Paul Rand

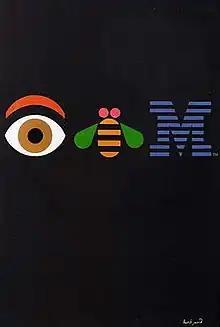
"Eye Bee M" poster designed by Rand in 1981 for IBM

Rand's most widely known contributions to design are his corporate identities, many of which are still in use. IBM, ABC, Cummins Engine, UPS, and Enron, among many others, owe Rand their graphical heritage. One of his strengths, as Moholy-Nagy pointed out, was his ability as a salesman to explain the needs his identities would address for the corporation. According to graphic designer Louis Danziger: